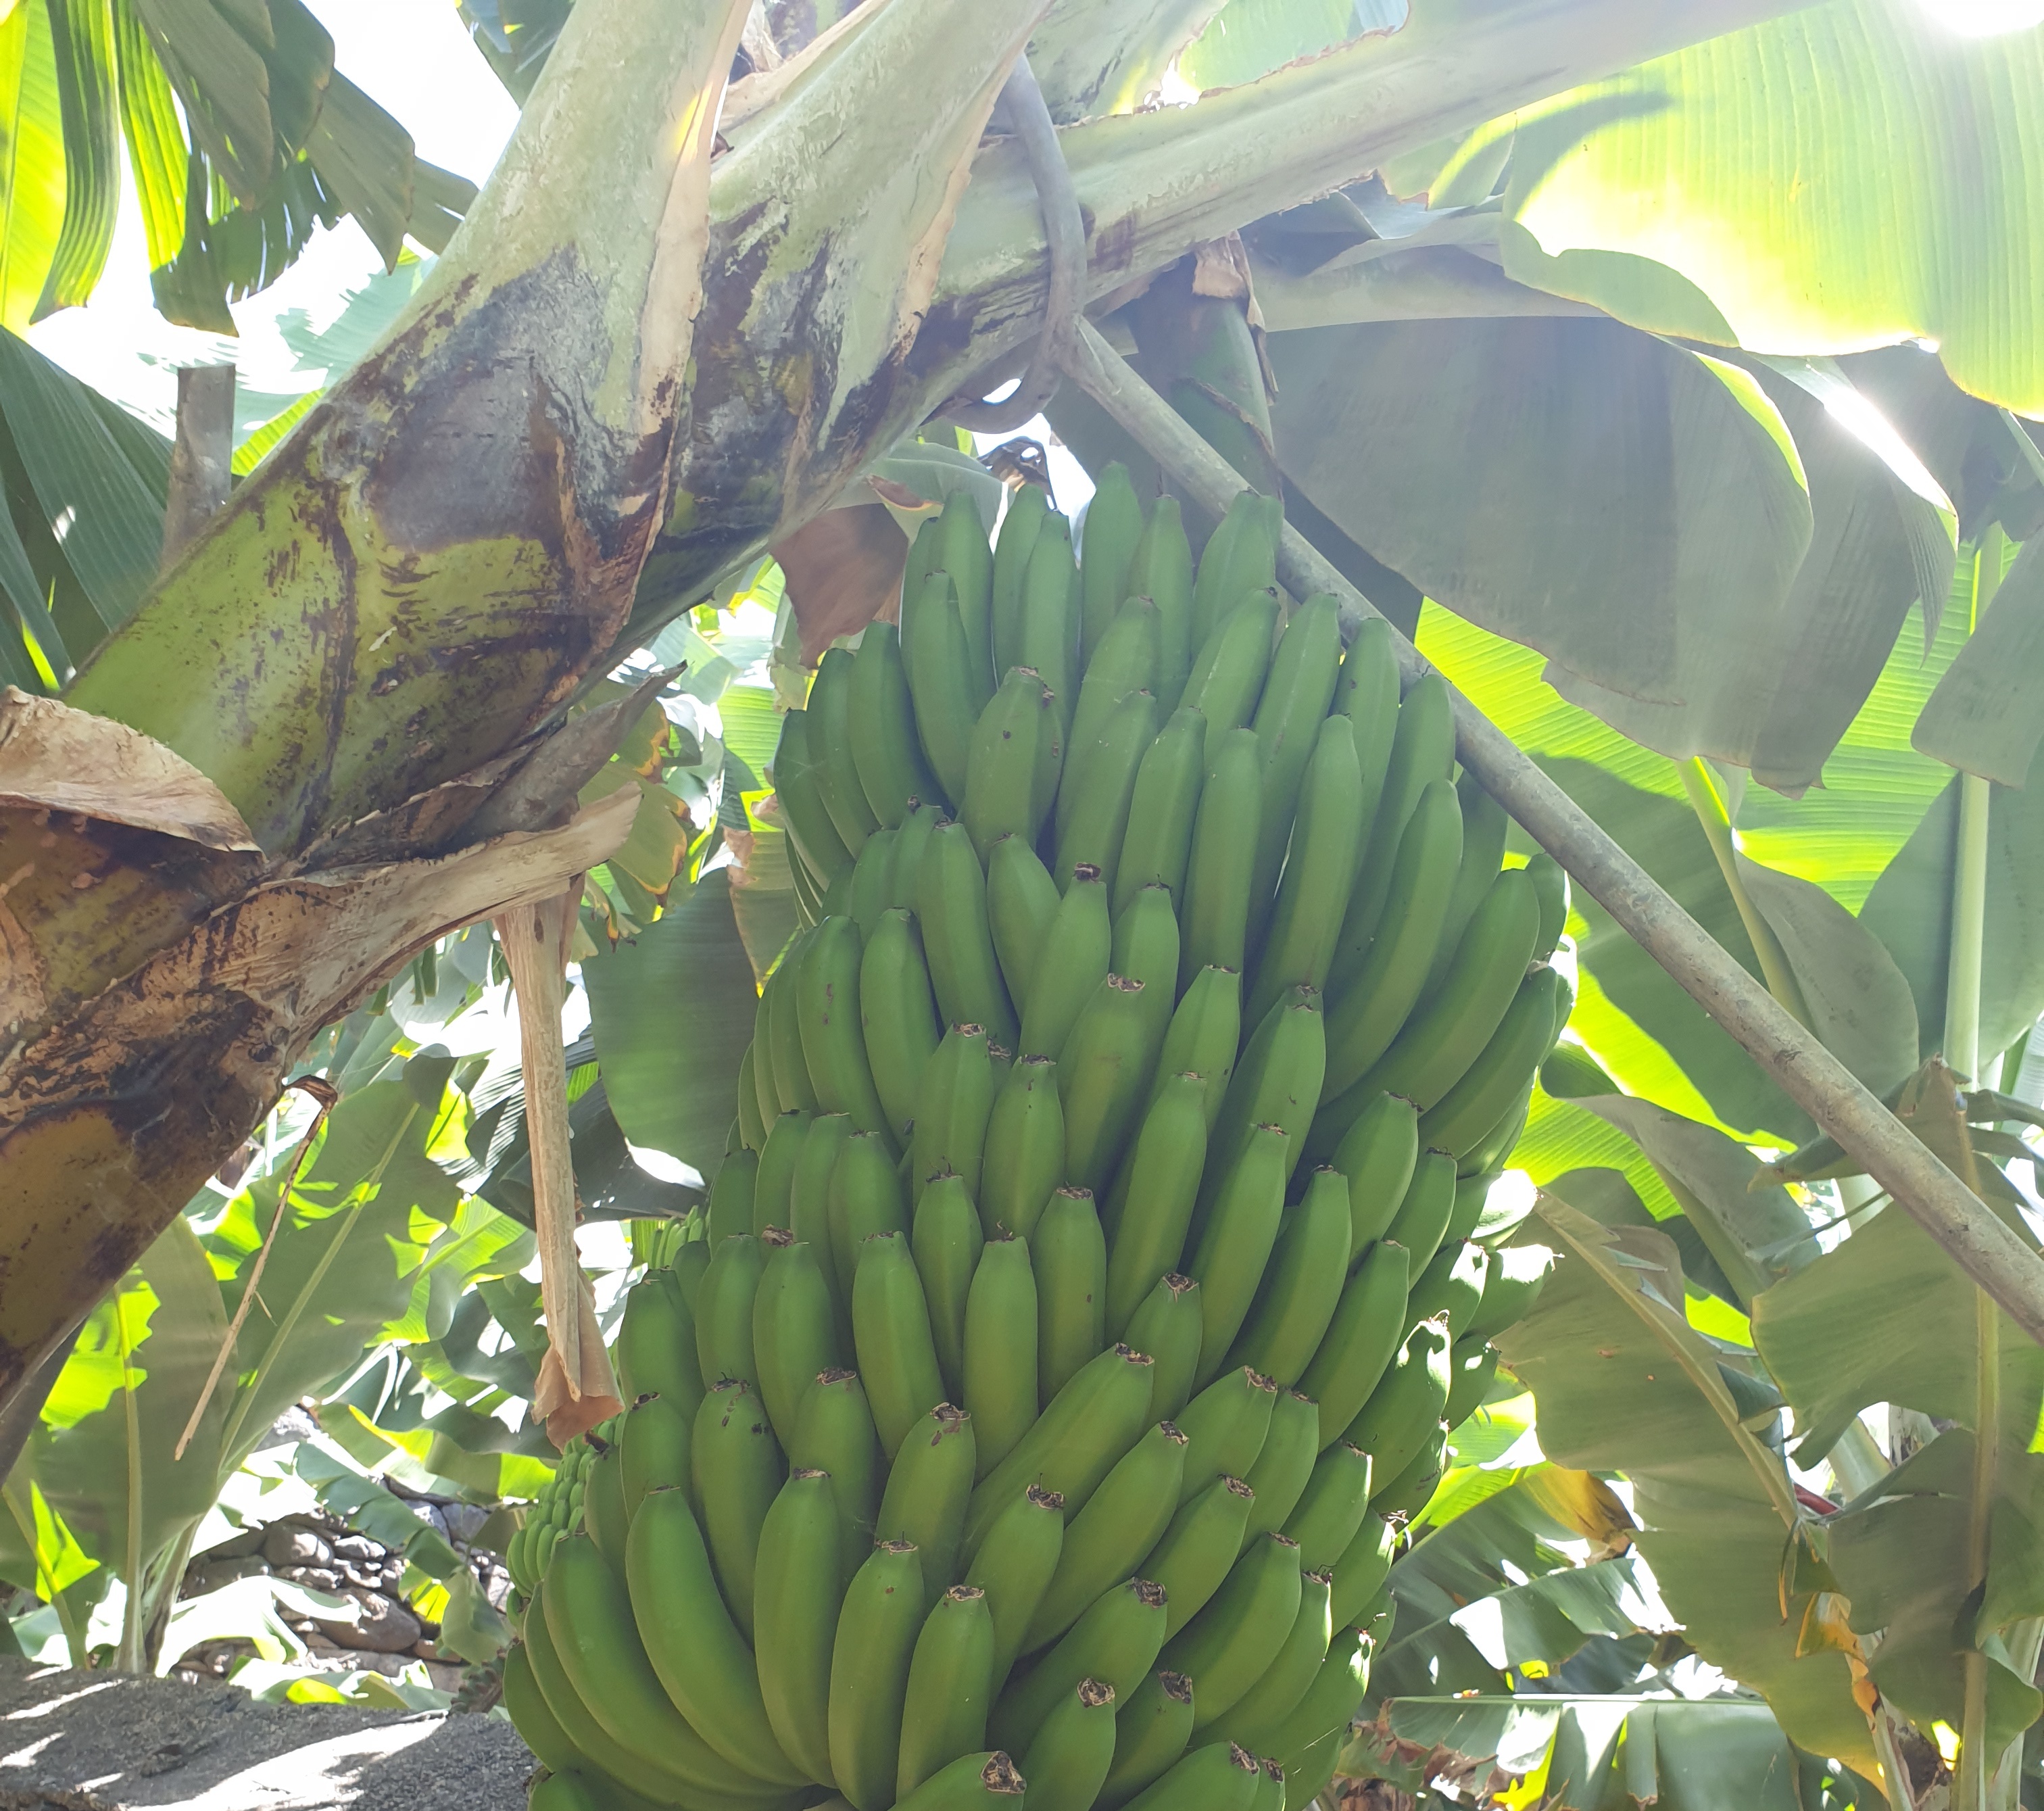
Label: Keep